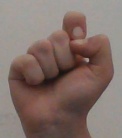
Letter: fa